Seascape

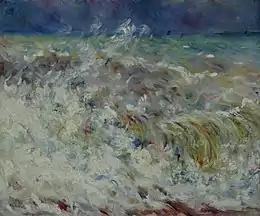
"The Wave" by Pierre-Auguste Renoir

A seascape is a photograph, painting, or other work of art which depicts the sea, in other words an example of marine art. The word originated as a formation from landscape, which was first used for images of land in art. By a similar development, "seascape" has also come to mean actual perceptions of the sea itself. It is applied in planning contexts to geographical locations possessing a good view of the sea. Seascape aesthetics receive legal protection in terms of biodiversity/ health of the seas (the OSPAR Convention, and in terms of the visual bio-cultural seascape (European Landscape Convention).